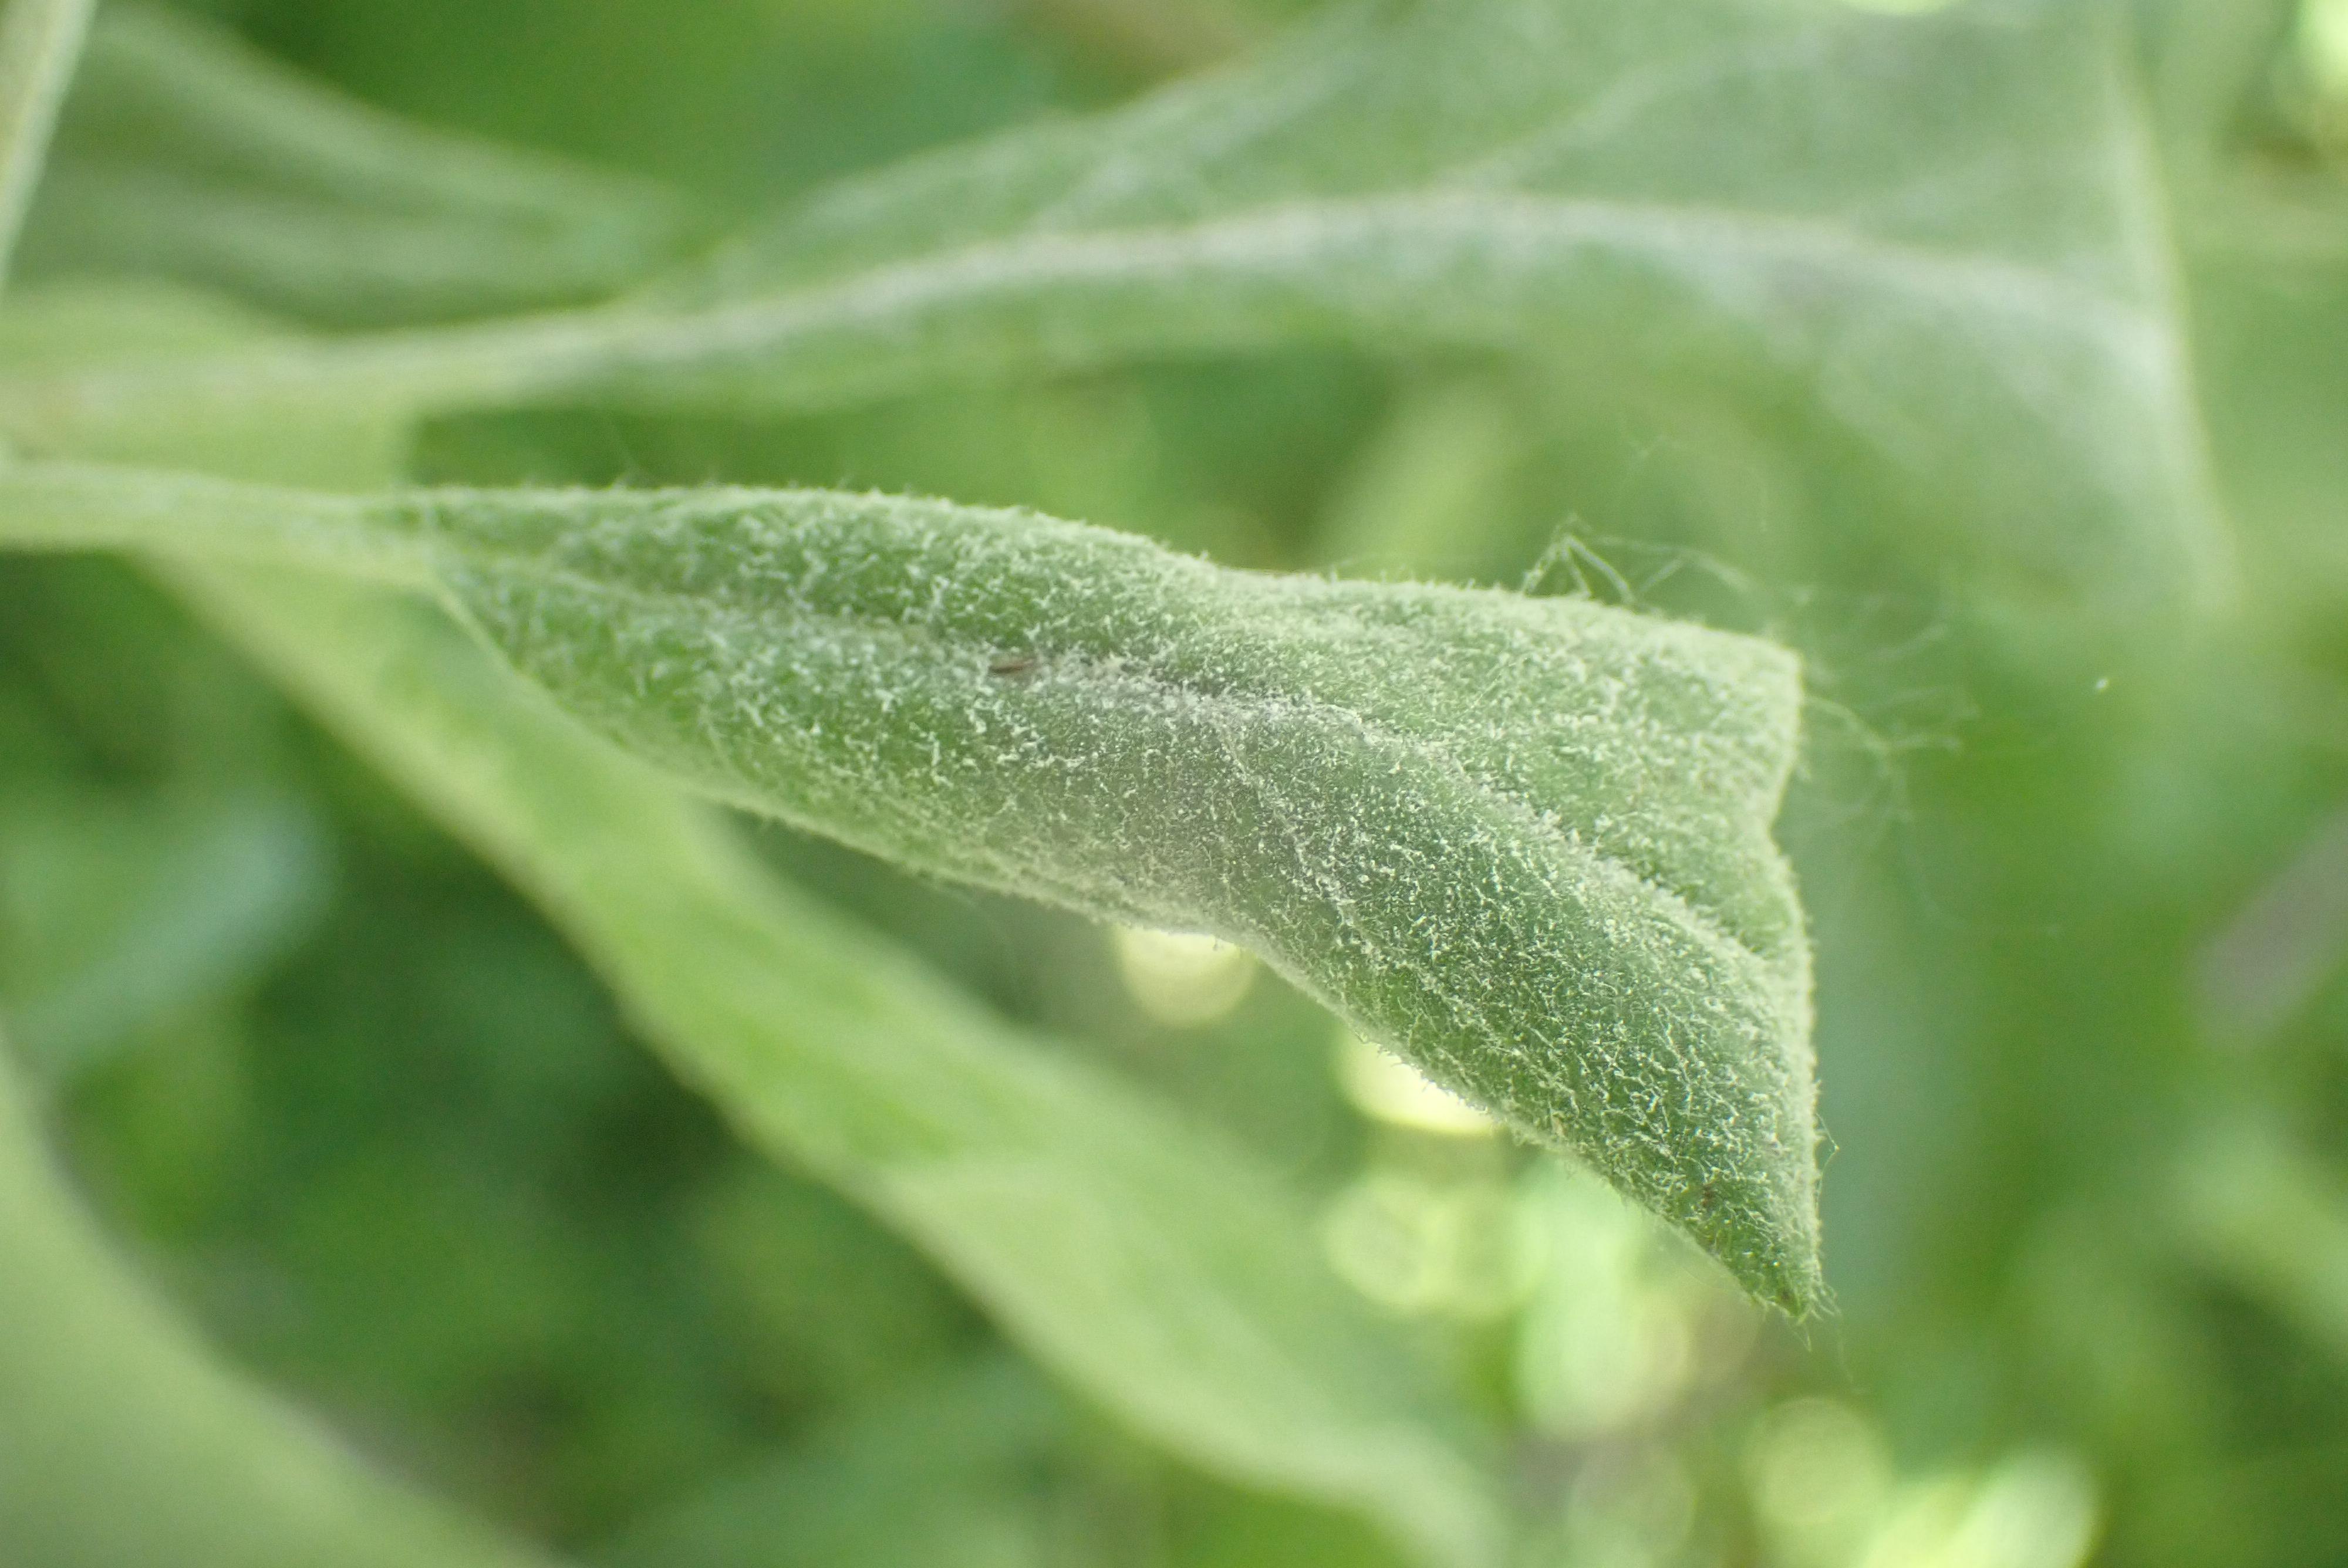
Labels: powdery_mildew